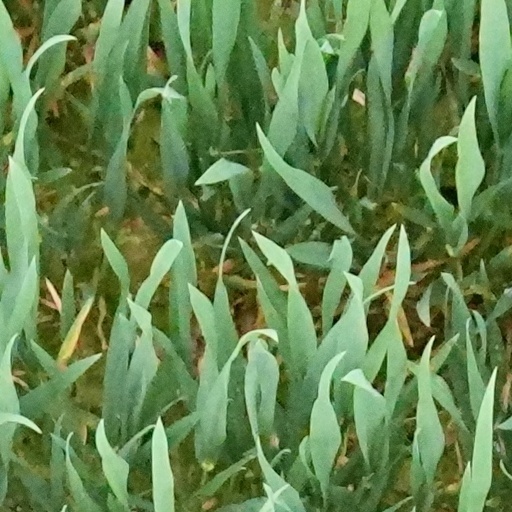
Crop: wheat